Zawtar al-Sharqiyah

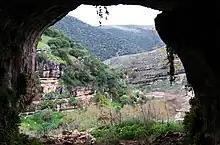

In 1995, Israel assassinated a local man, "Rida Yassin", better known as "Abu-Ali Rida", in the village.